Marie Kendall

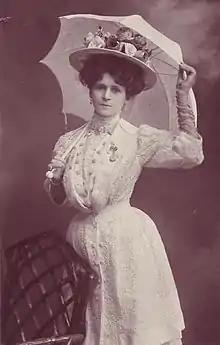

Marie Kendall (born Mary Ann Florence Holyome; 27 July 1873 – 5 May 1964) was a British music hall comedian and actress who had a successful career spanning 50 years.